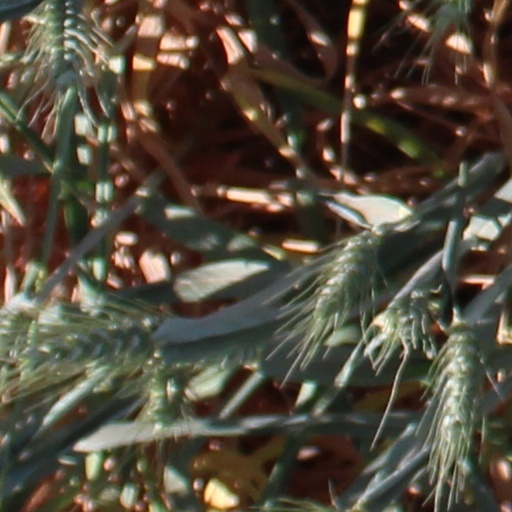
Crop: wheat